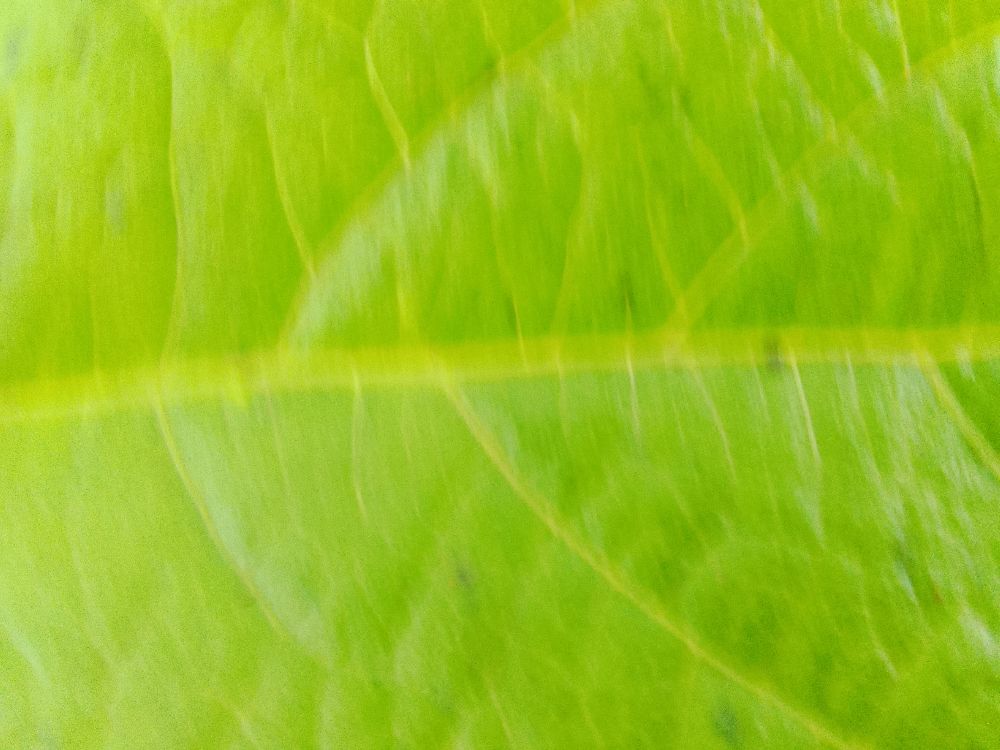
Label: healthy